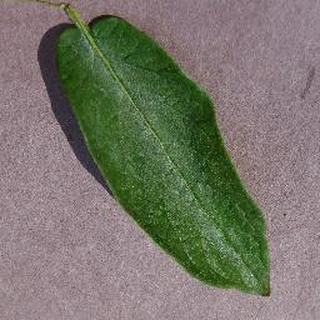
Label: healthy_potato